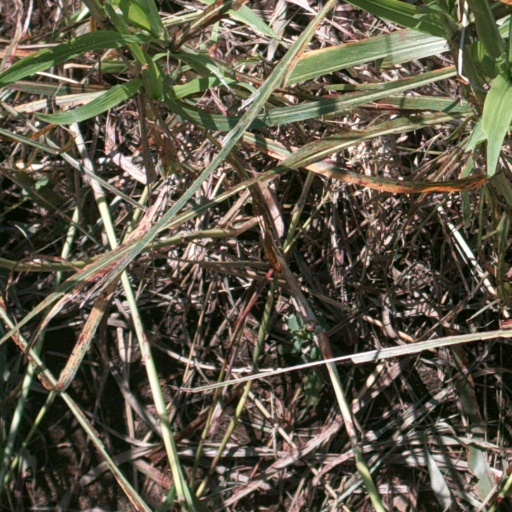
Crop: sorghum